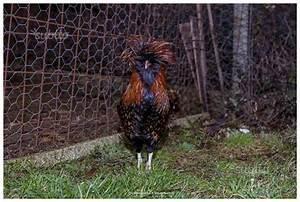
chicken